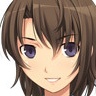
Portrait style: Anime Portrait